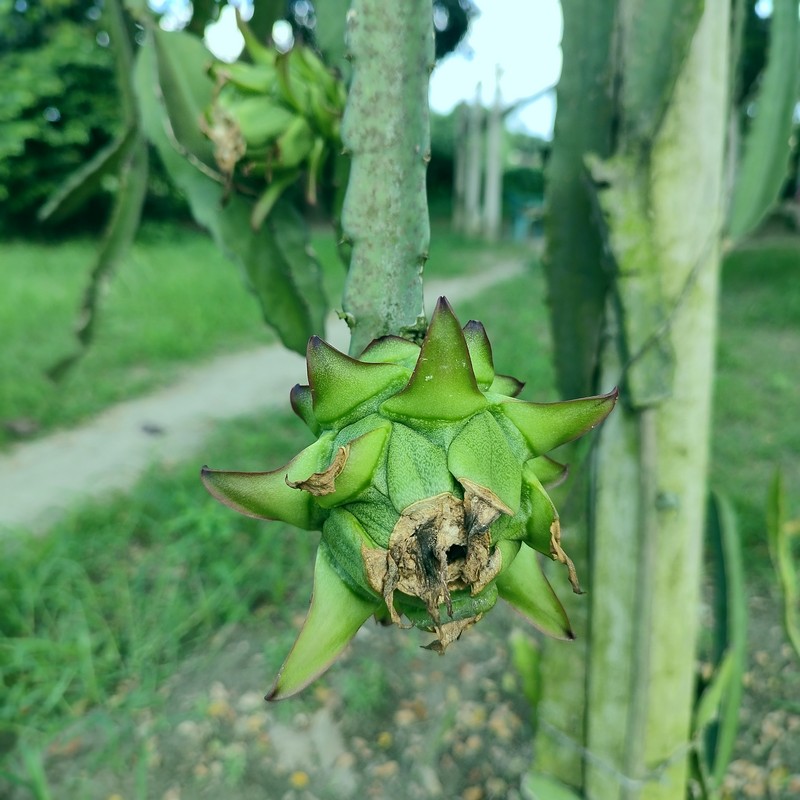
Label: Immature Dragon Fruit